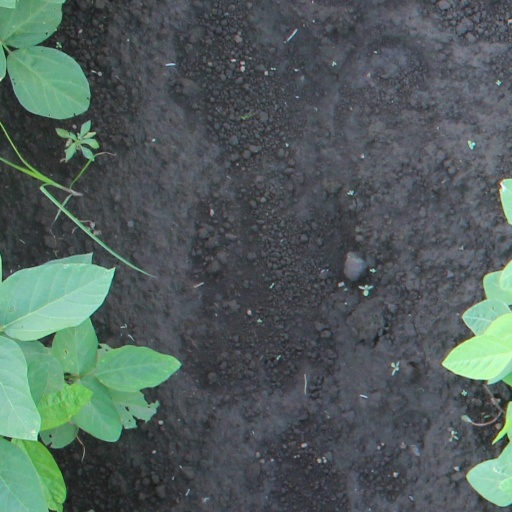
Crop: soybean